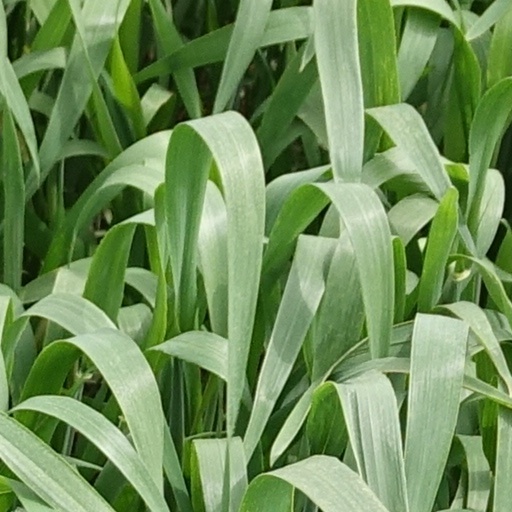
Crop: wheat